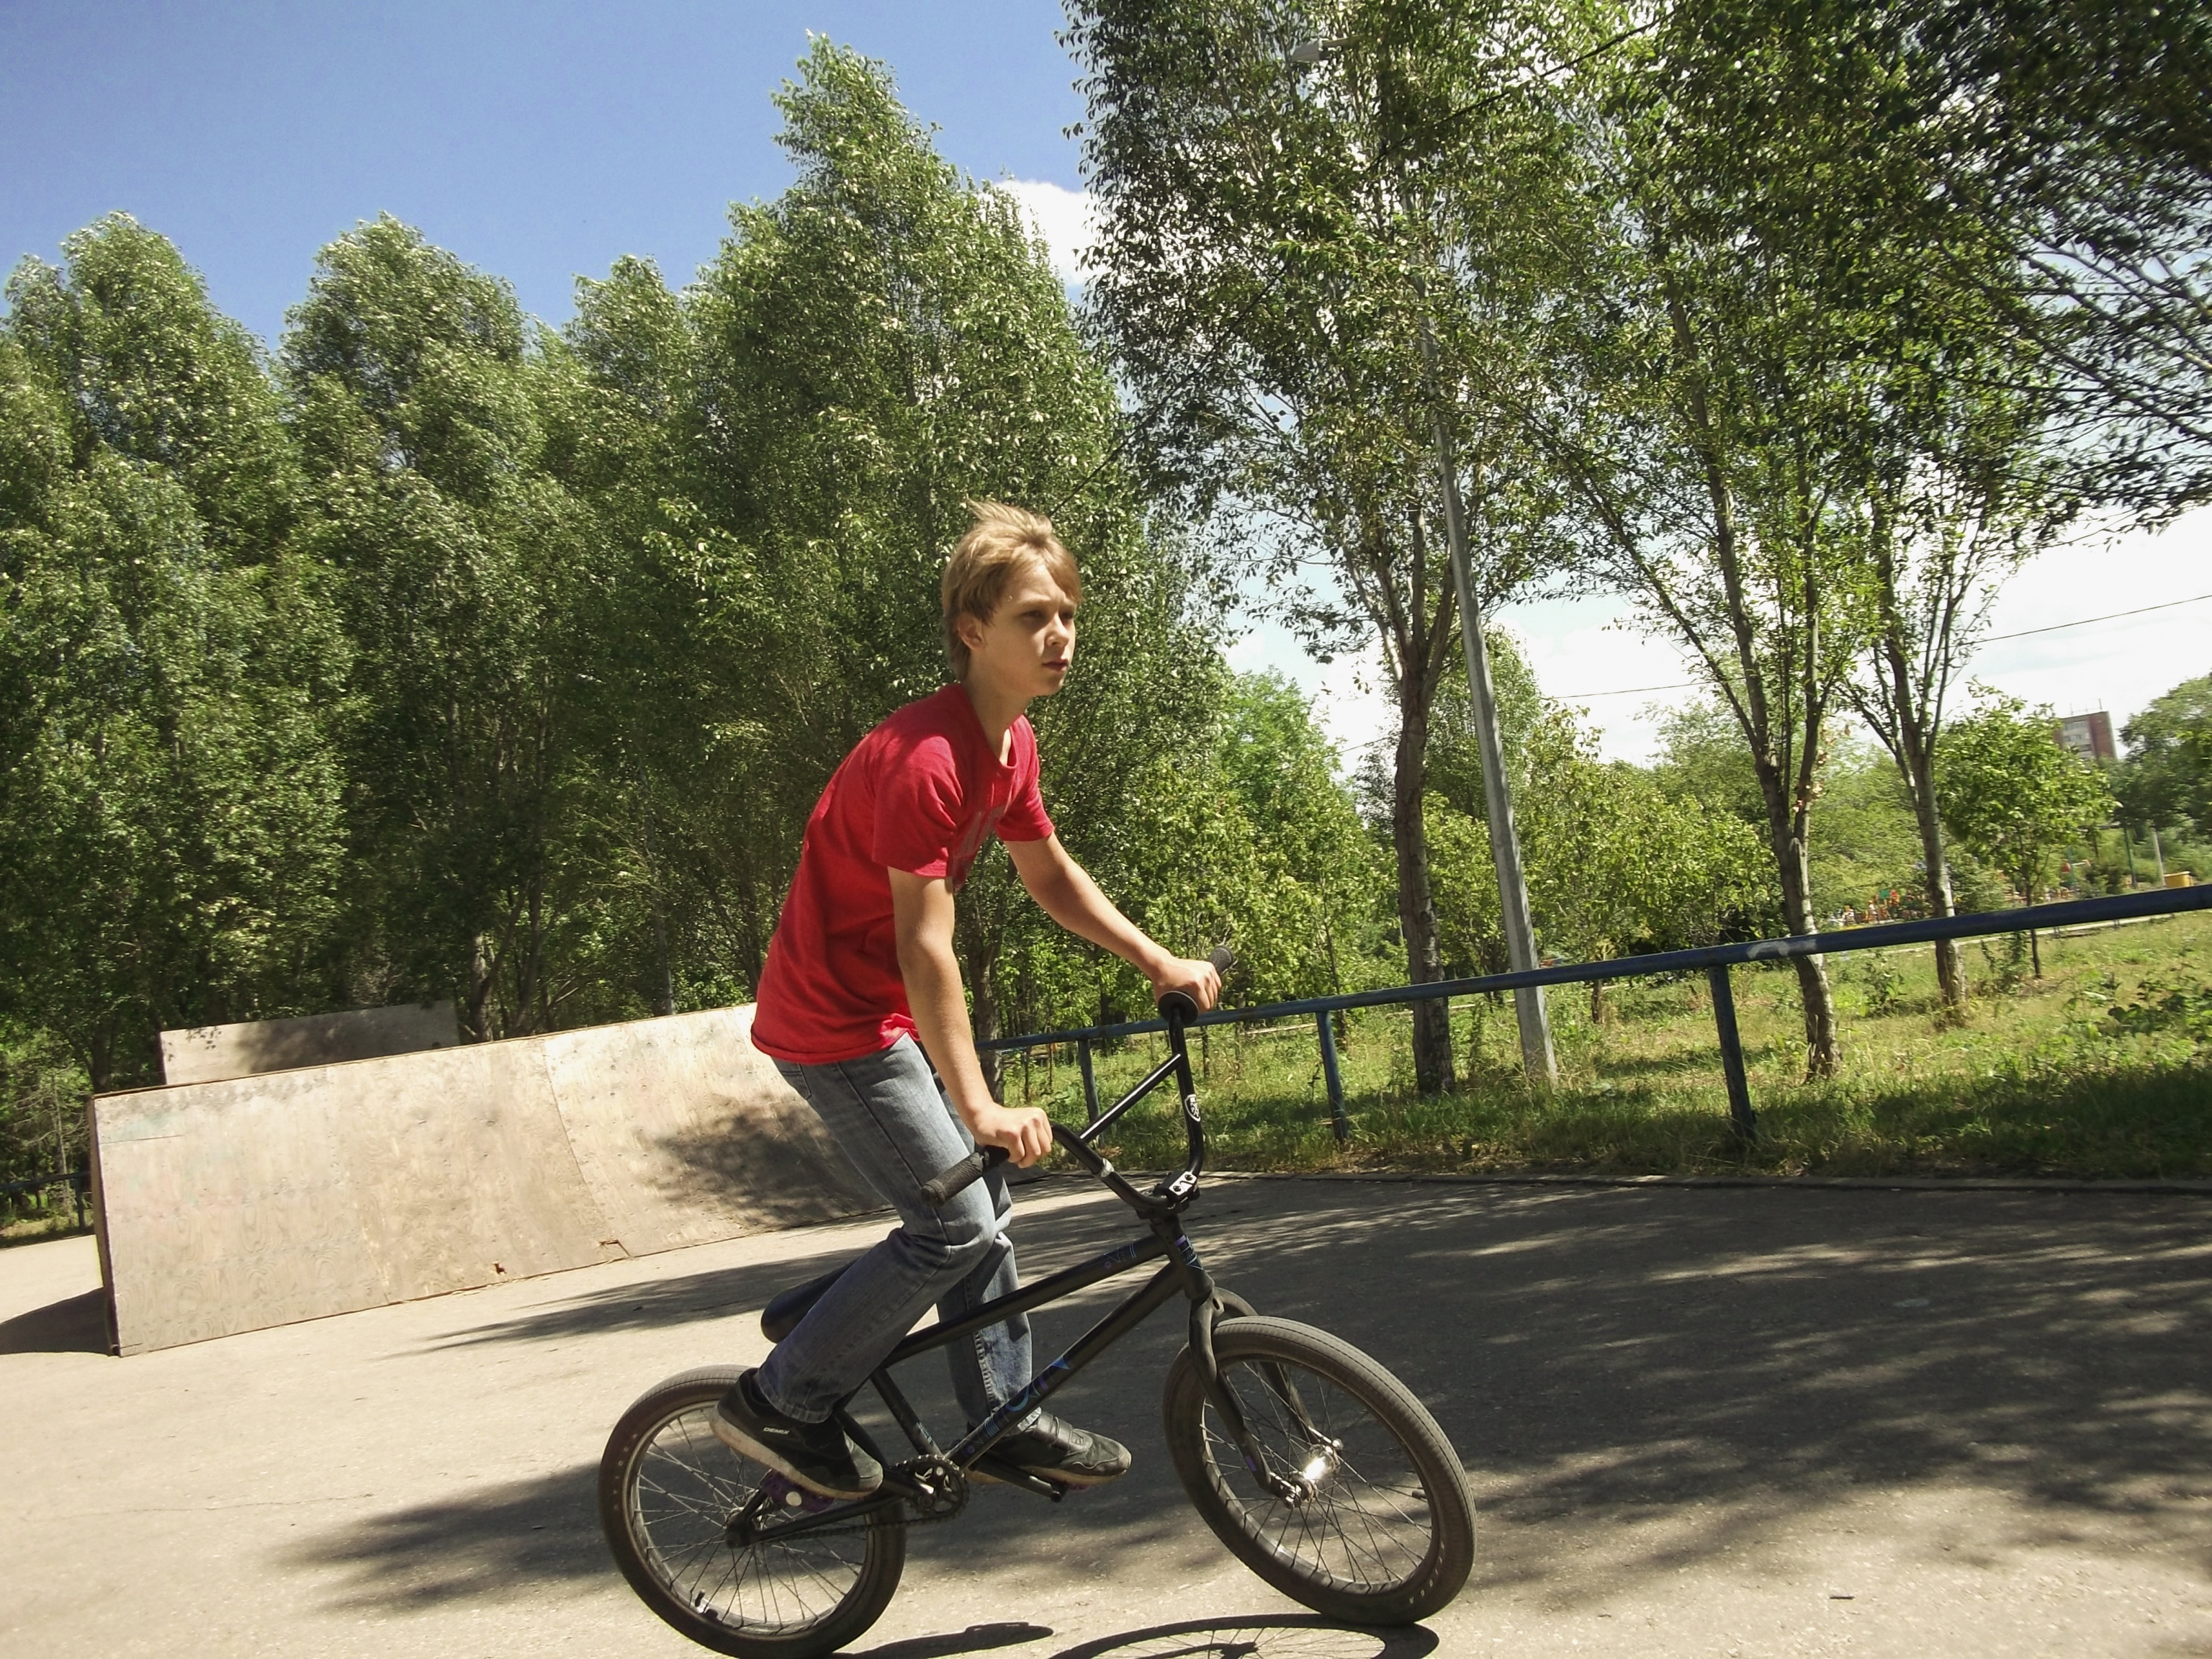
bicycle, vehicle, training, extreme sport, leisure, sports equipment, mountain bike, cycling, sports, teens, cycle sport, bicycle motocross, bmx bike, freestyle bmx, flatland bmx, skeytdrom